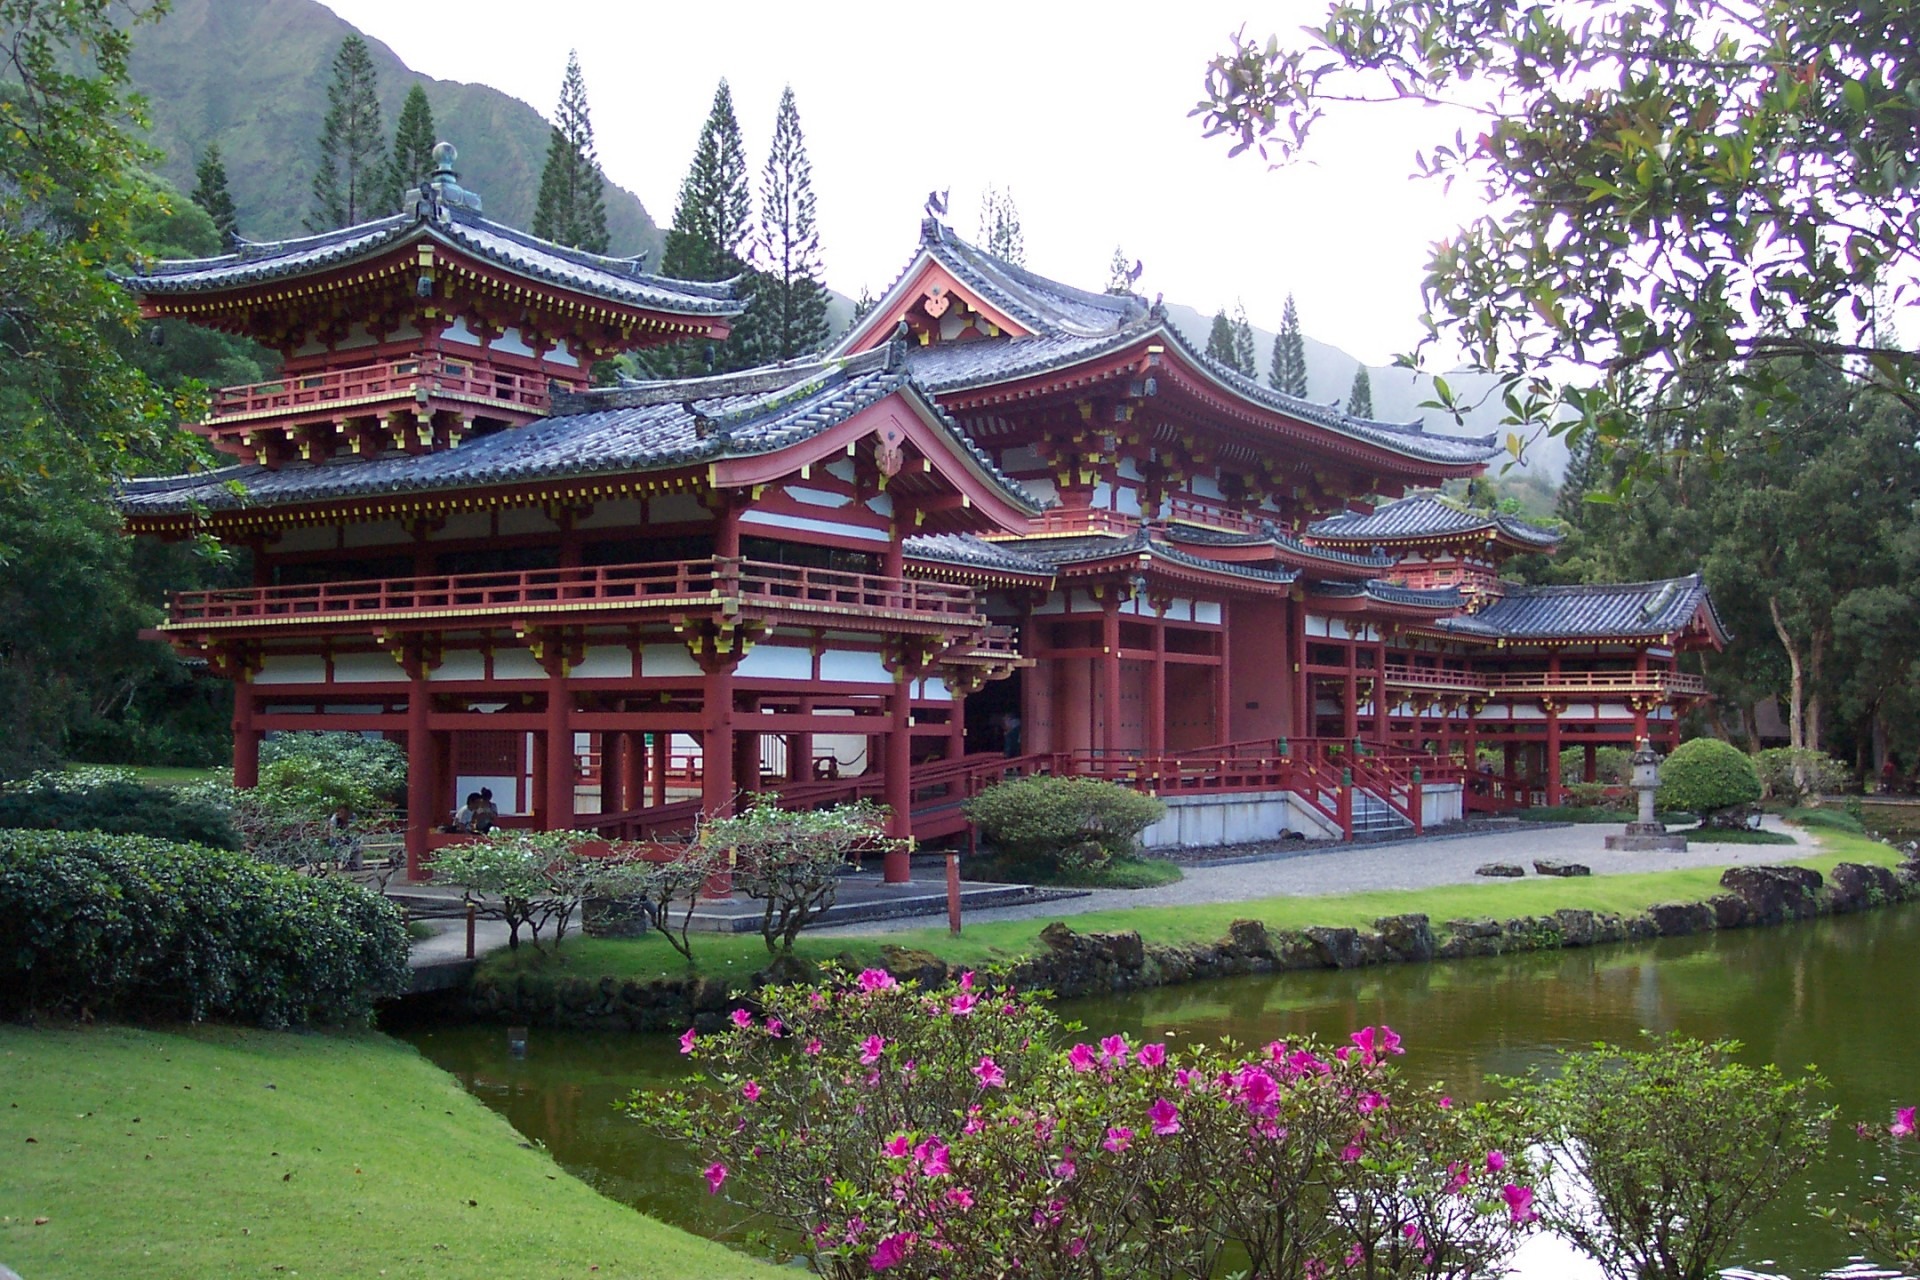
building, palace, asian, chinese, garden, place of worship, temple, shrine, culture, botanical garden, estate, oahu, chinese architecture, pagoda, historic site, shinto shrine, byodo in temple